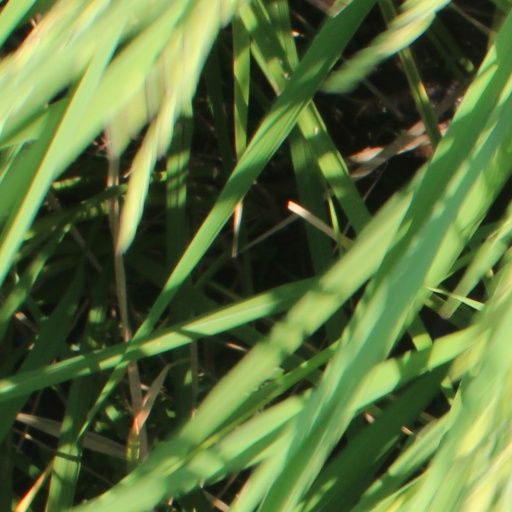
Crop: rice